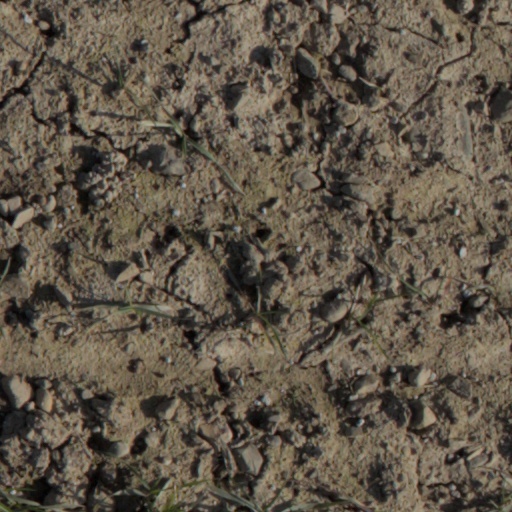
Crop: wheat